National Archives of Indonesia

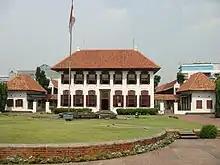
The old National Archives Building in Jalan Gajah Mada.

The National Archives of Indonesia (ANRI) is the non-departmental government institution of Indonesia responsible for maintaining a central archive. It holds the largest archive collection related to the Dutch East India Company (VOC). In 2003, Indonesia introduced a joint submission to the UNESCO Memory of the World Register with the Netherlands, South Africa, and Sri Lanka for their archival collections related to the VOC. The National Archives collection traces its origins to the work of Jacob Anne van der Chijs, who was appointed the first archivist of the Dutch East Indies in 1892 by the colonial government.